National School of Business Management

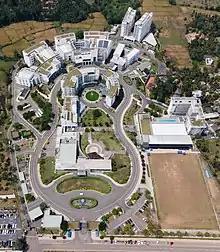
Buildings and Road Network of NSBM Green University

The NSBM Green University declared open in 2016, is a purpose-built building complex spread over an area of 26 acres in Homagama. The building complex mainly comprises the Main Auditorium, Program Office, Student Centre, Library, Administration Building, and the buildings housing the faculties. These buildings are connected with a road network giving easy access. The facilities provided in this building complex include lecture halls, laboratories, library, audio-visual facility, IT facility, medical center, bookshop, cafeterias, restaurant, mini supermarket, salon, gift shop, banking facility, study areas, and open-air theatre.